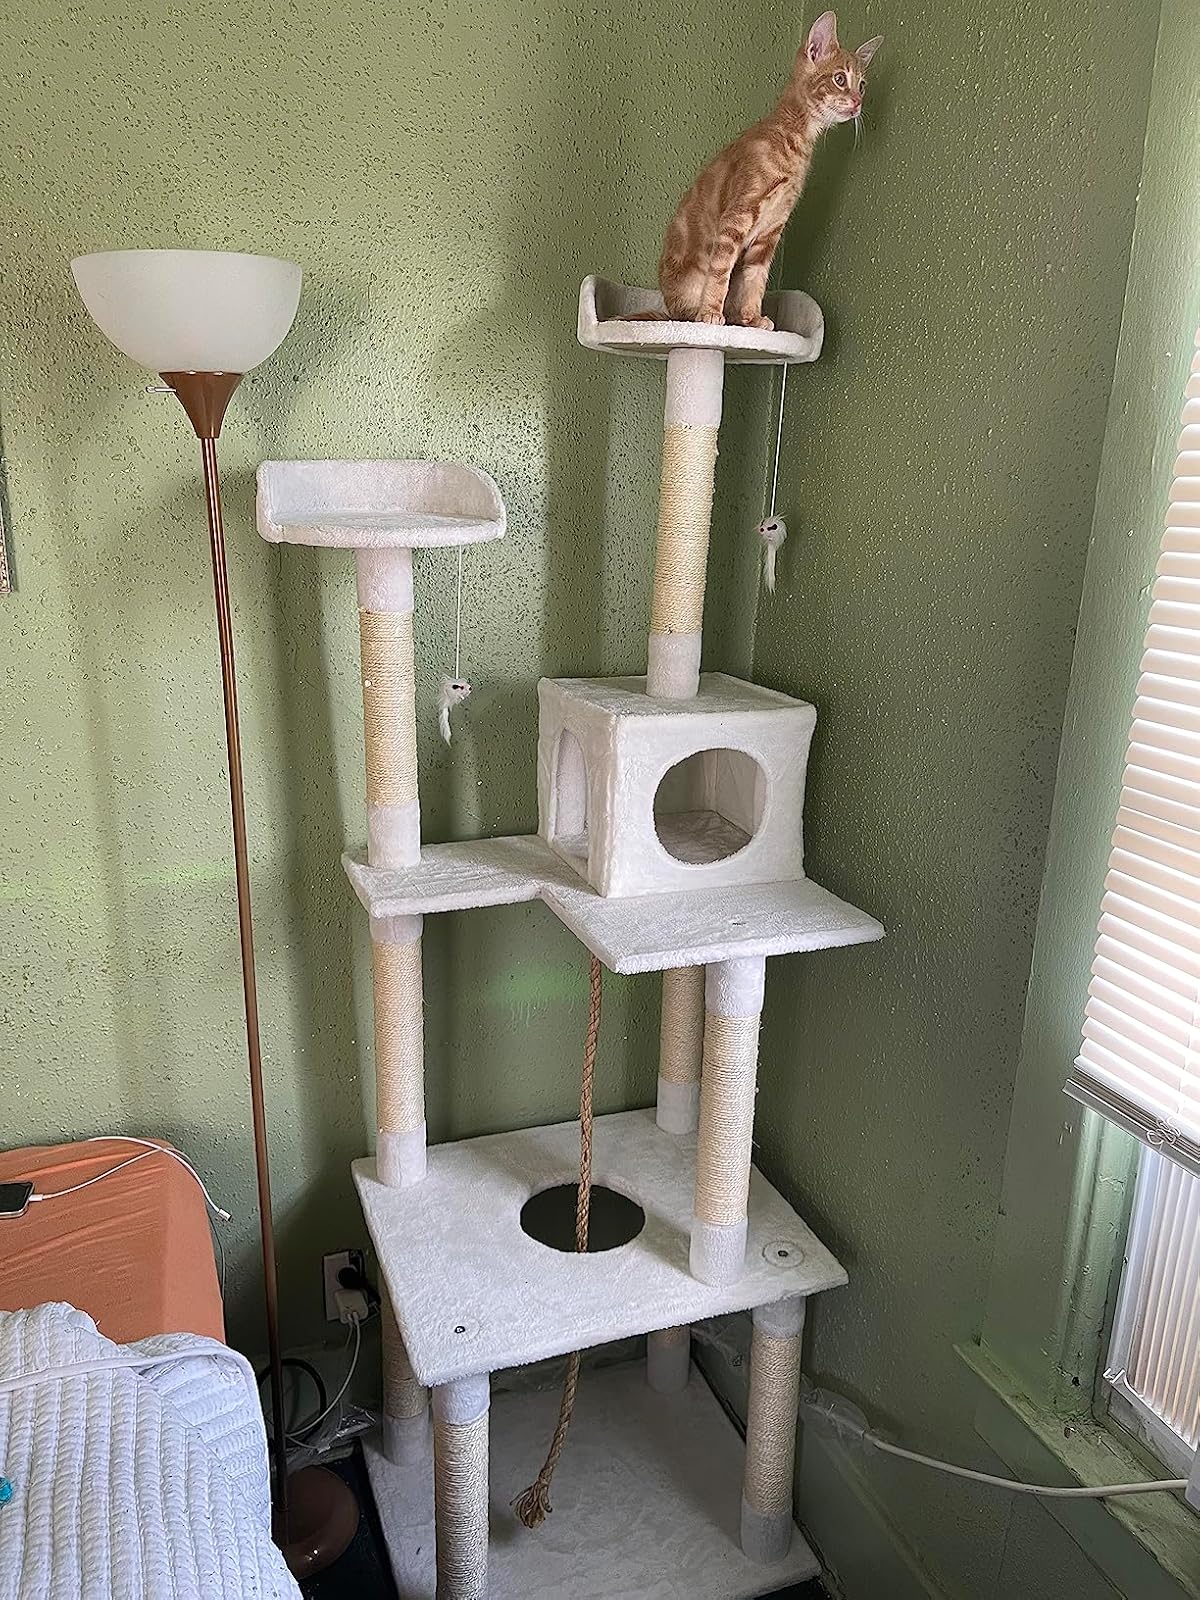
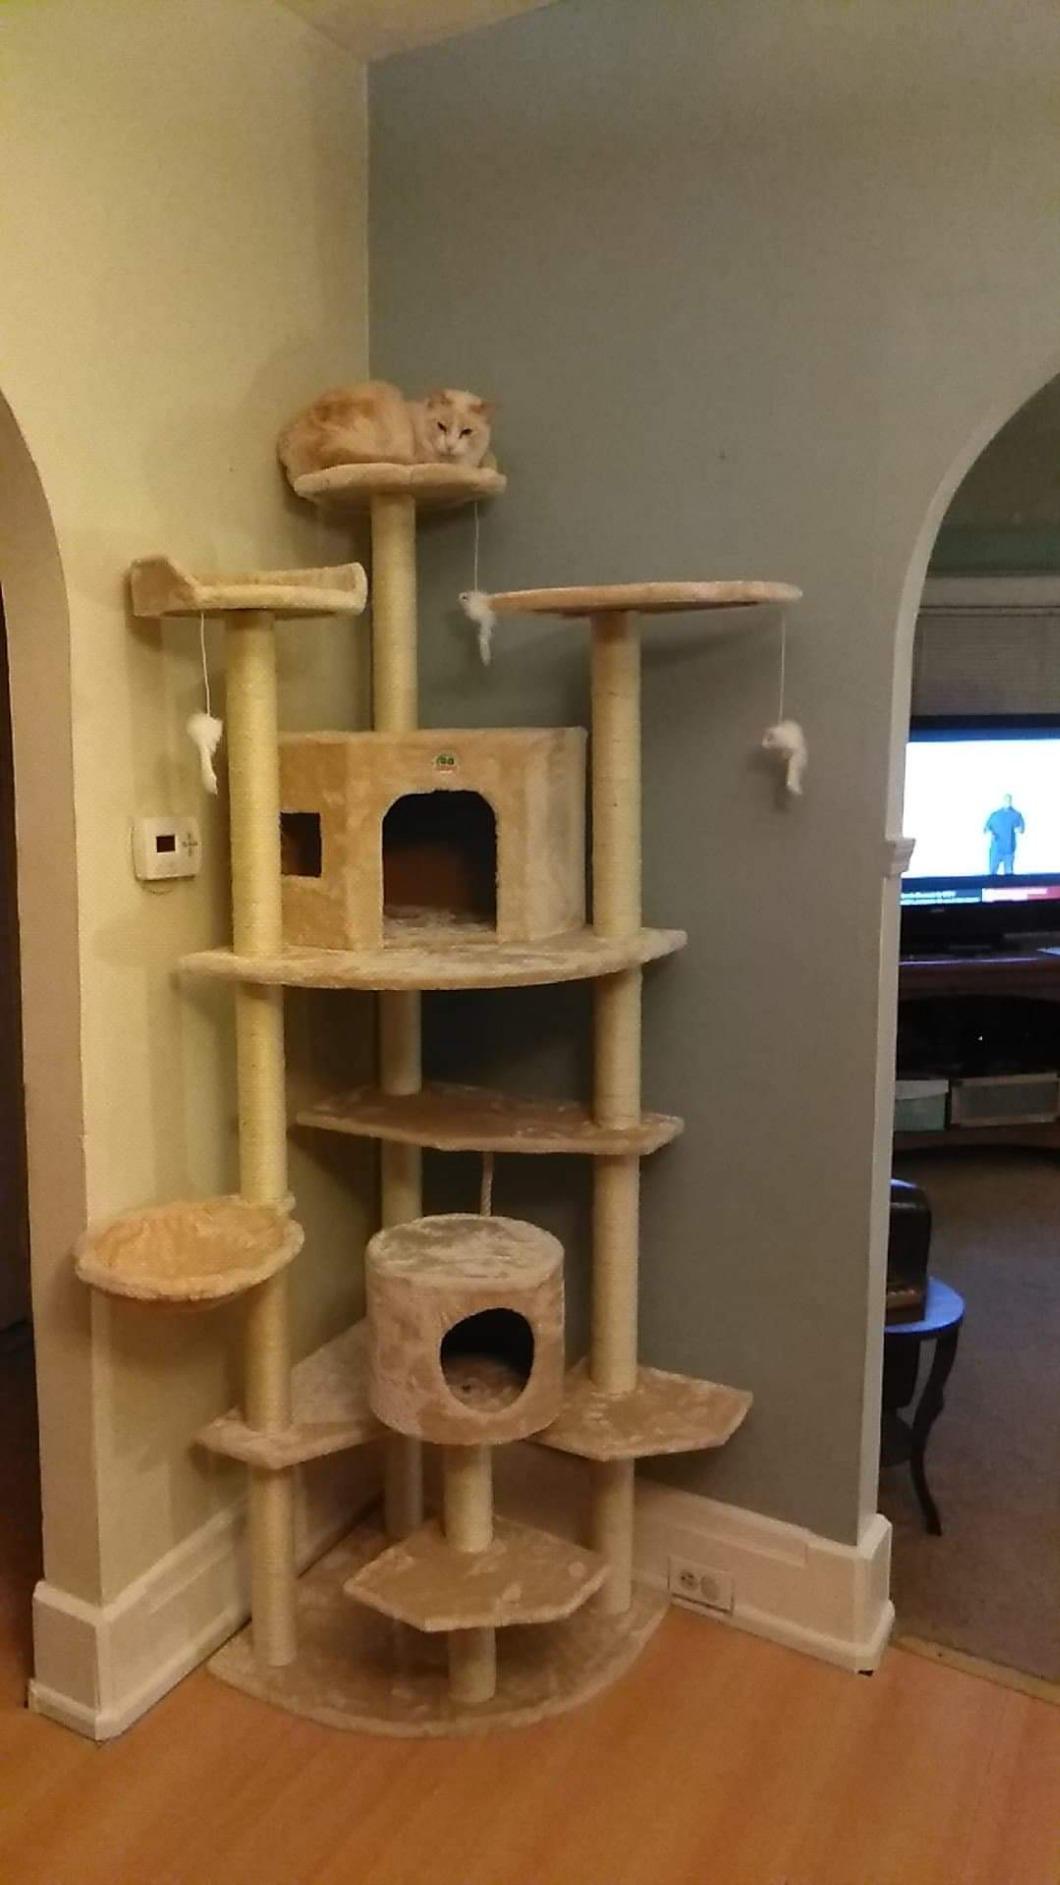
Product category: items_cat tree
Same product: no